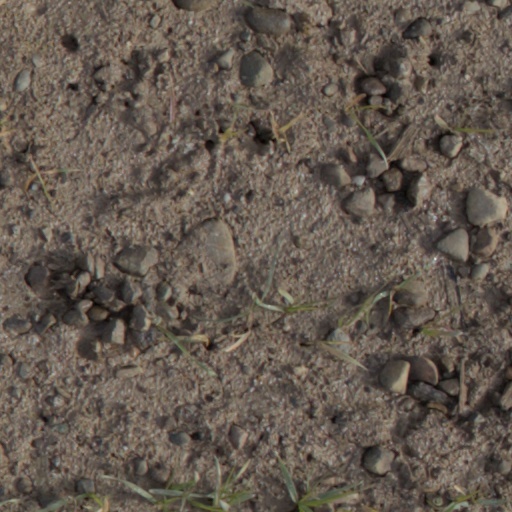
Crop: wheat